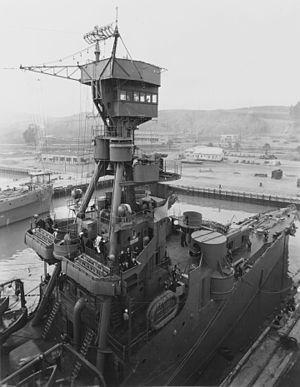
L'USS Detroit (CL-8) est un croiseur léger de classe Omaha construit pour l'United States Navy au début des années 1920. Le cinquième navire de la classe est le quatrième navire à porter le nom de la plus grande ville du Michigan, État du nord-est des États-Unis.